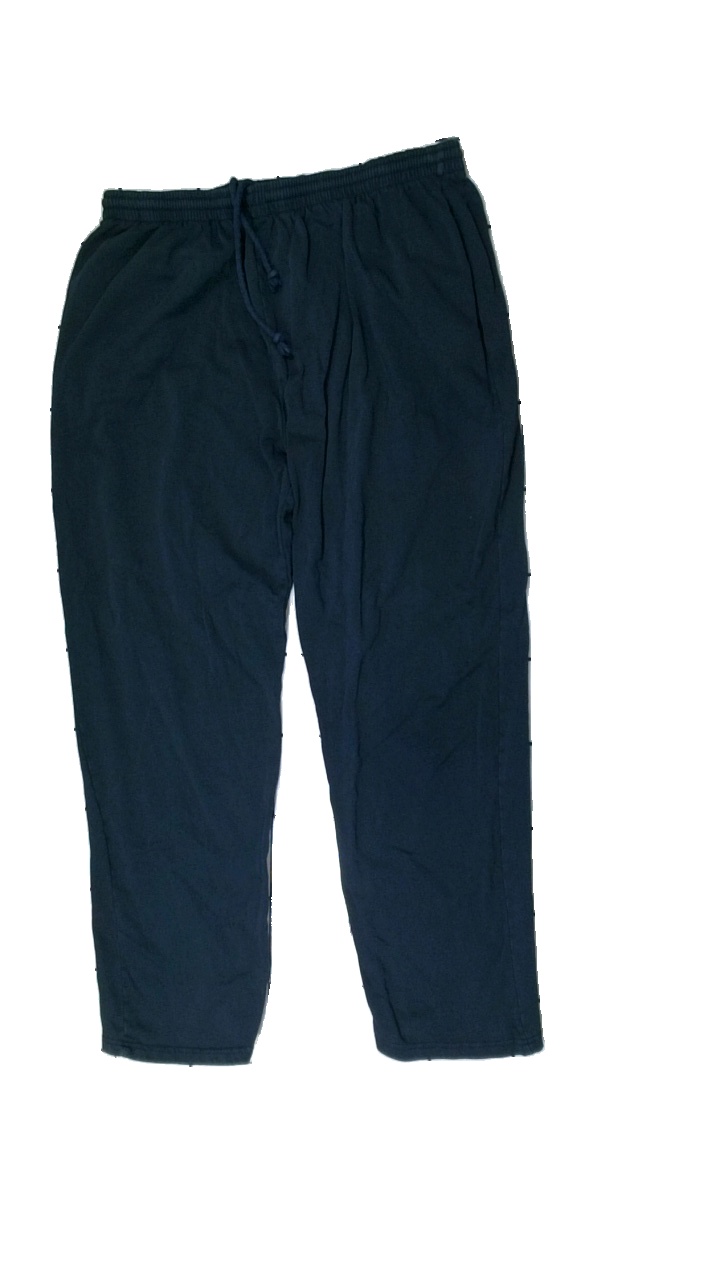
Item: Trousers (Men)
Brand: Haleman
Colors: Blue
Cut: Regular
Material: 100% cotton
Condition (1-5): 3
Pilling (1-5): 5
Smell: Minor
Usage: Recycle
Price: <50